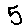
Label: 5